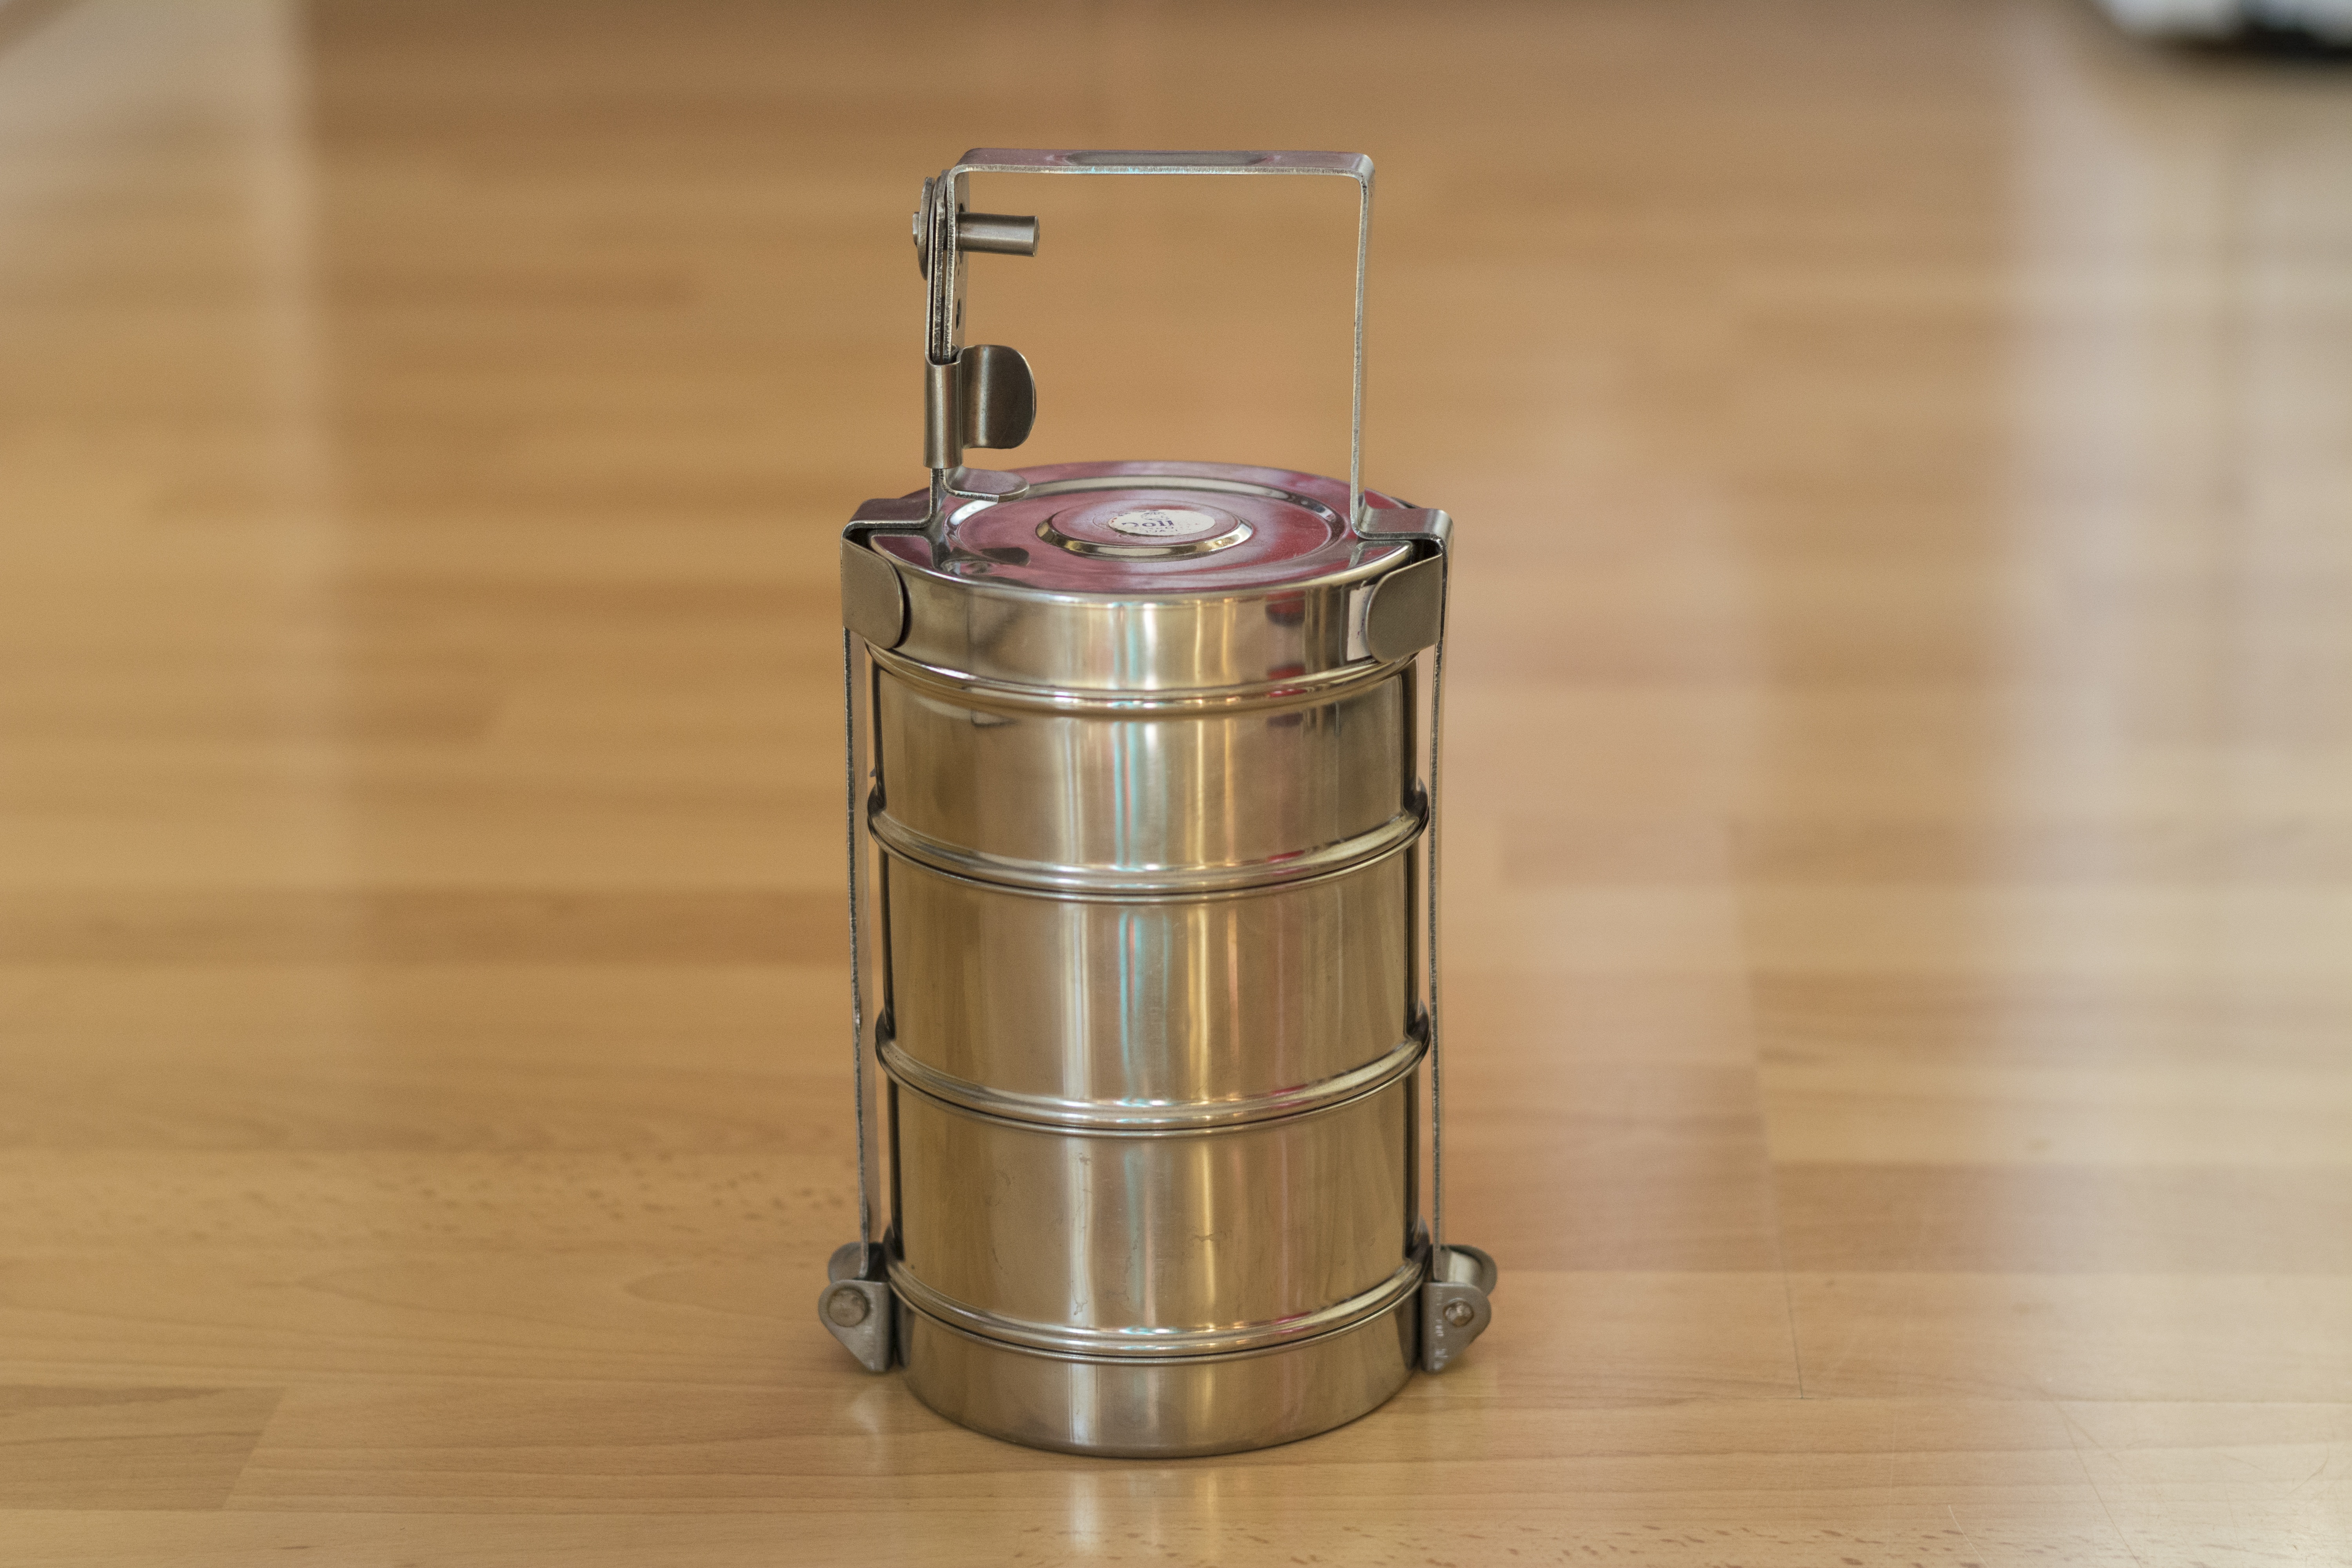
meal, cooking, bottle, lighting, lunch, pan, stainless steel, india, shiny, supper, tiffin, pans, pile up, tin can, man made object, drinkware